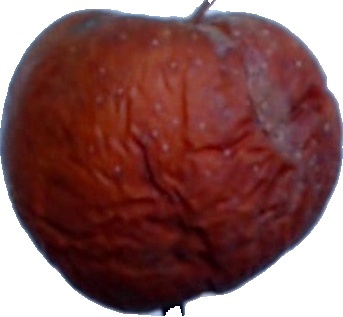
Label: apple_rotten_1